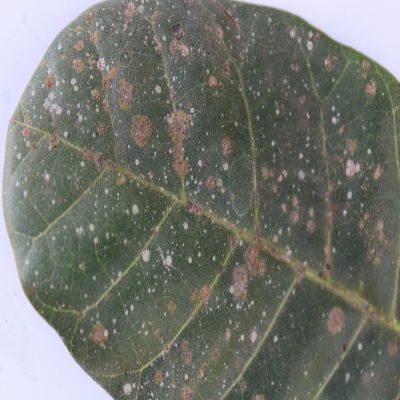
Crop: Cashew
Condition: red rust